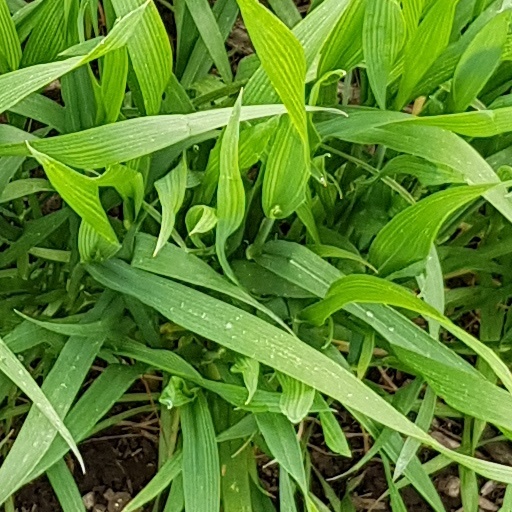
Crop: wheat